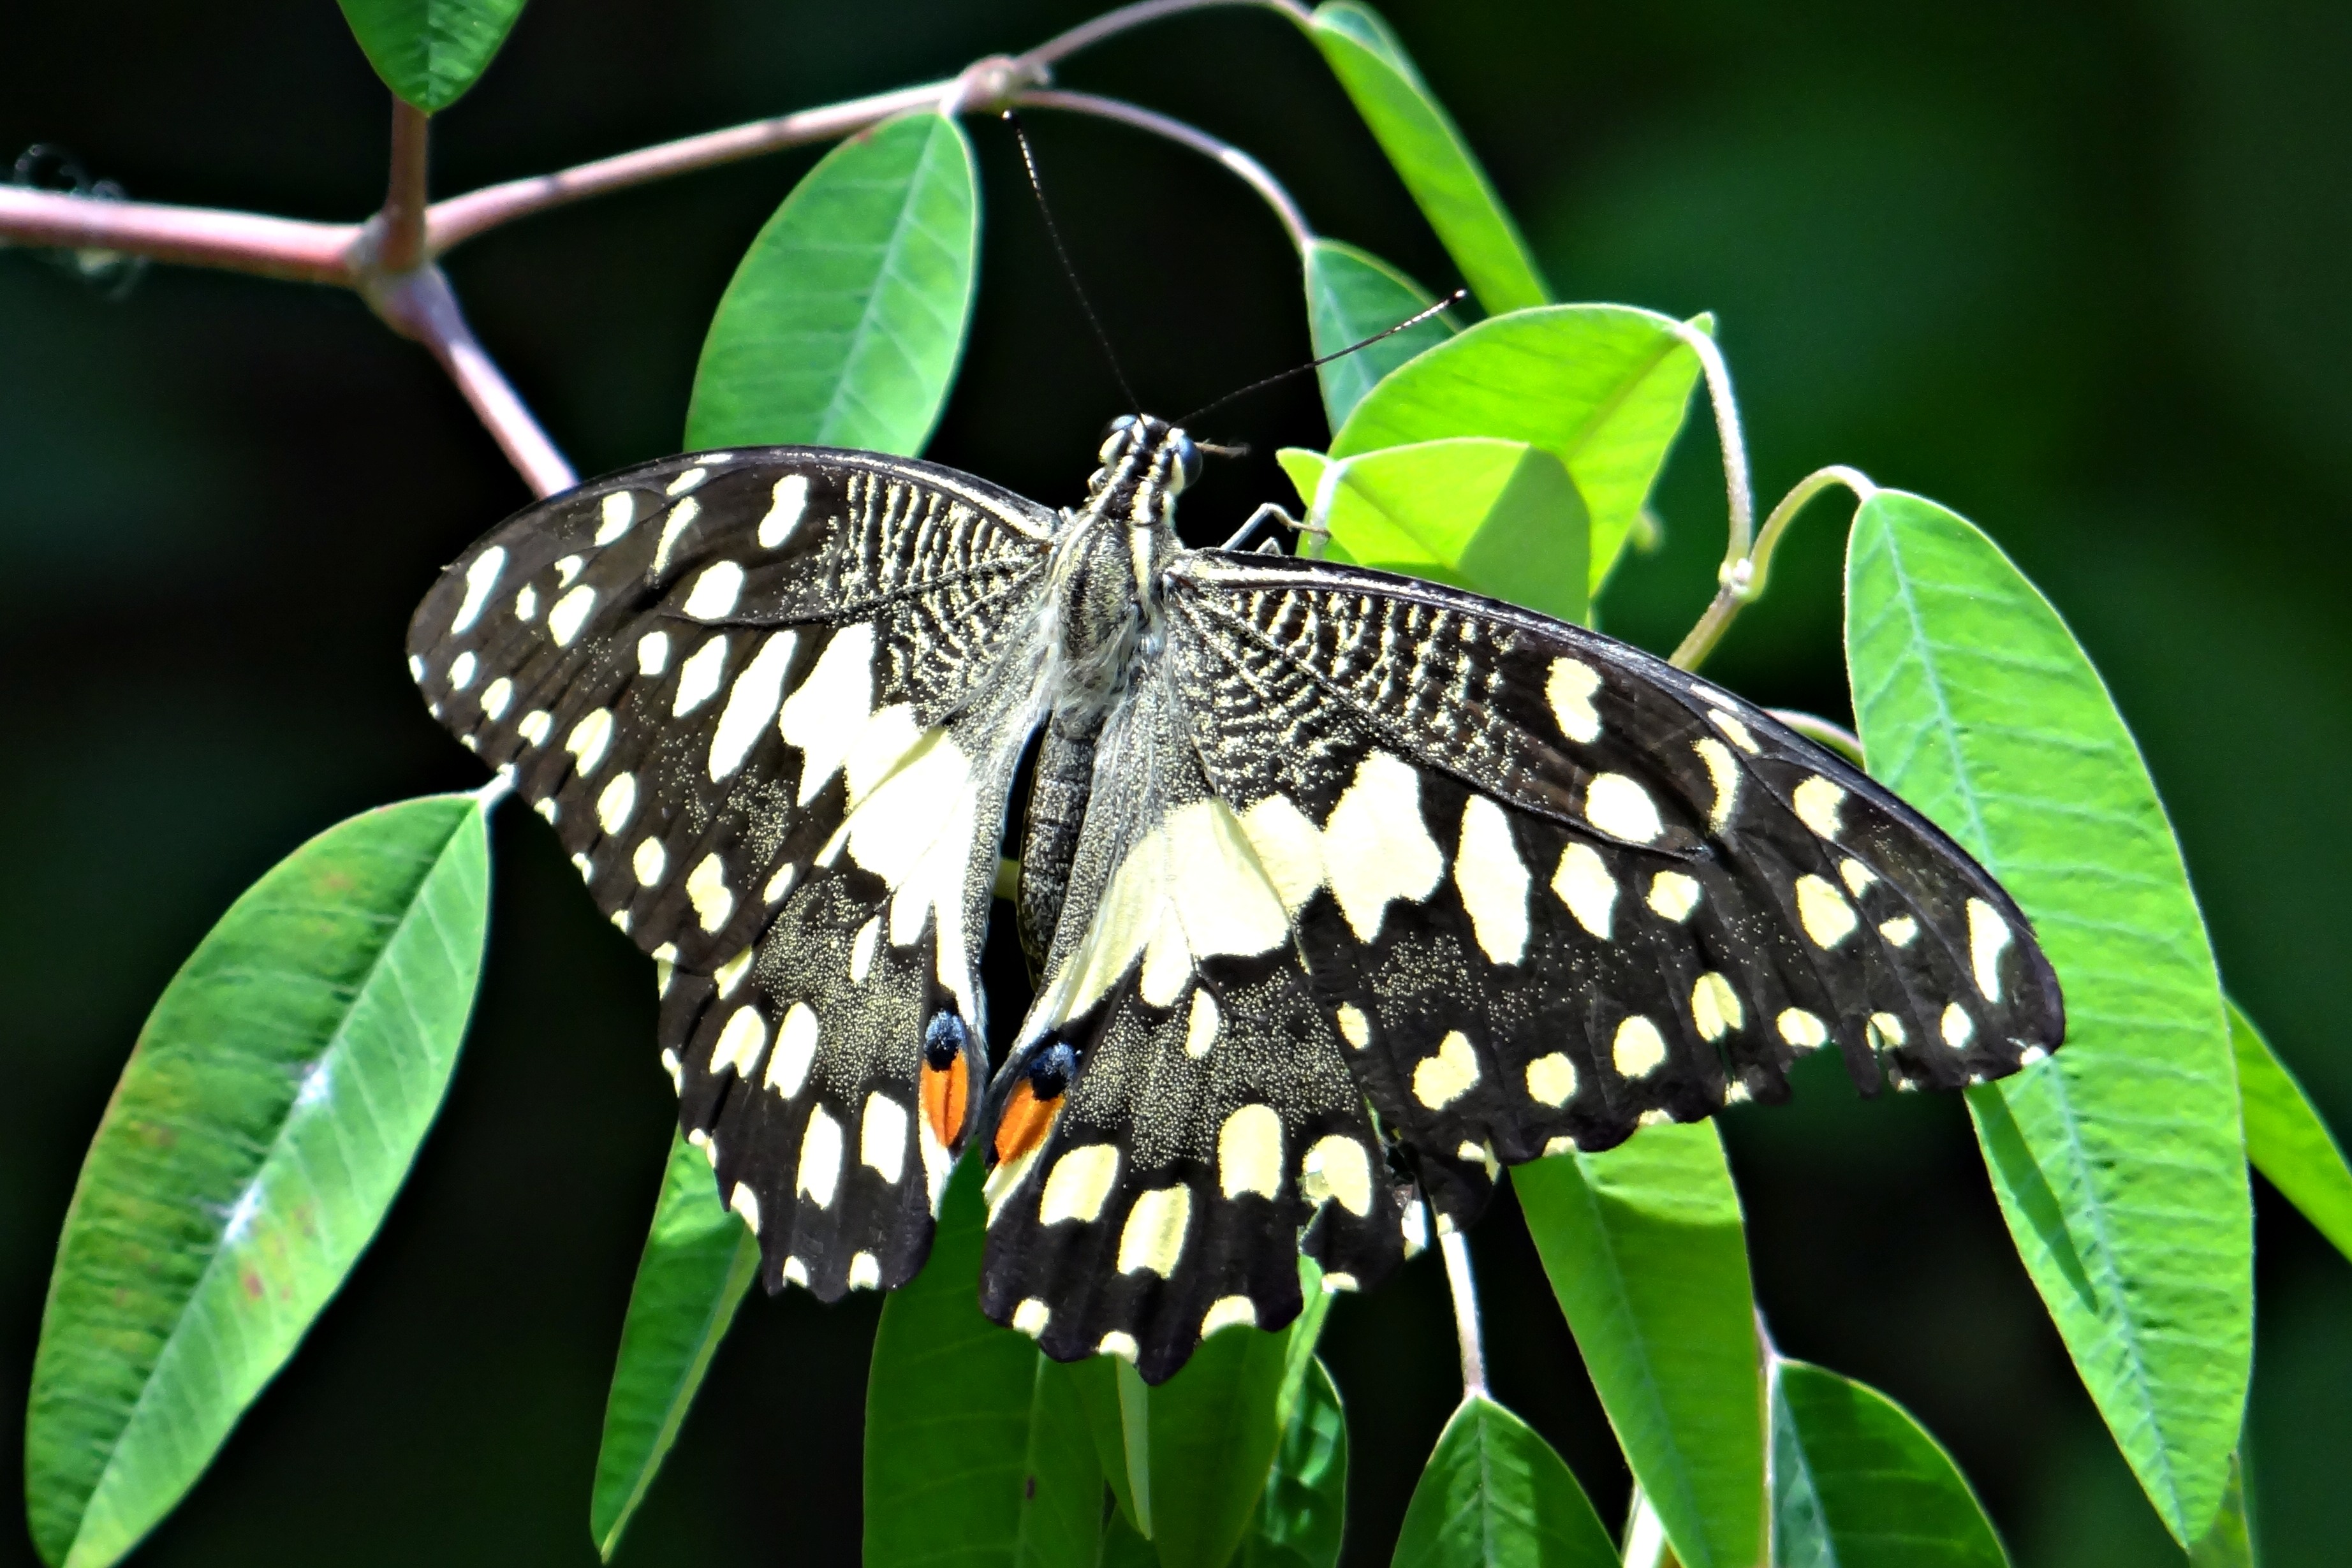
nature, branch, wing, leaf, flower, green, jungle, insect, botany, butterfly, dharwad, flora, fauna, invertebrate, close up, monarch butterfly, india, tropics, macro photography, arthropod, pollinator, moths and butterflies, lime butterfly, papilio demoleus, lemon butterfly, lime swallowtail, small citrus butterfly, chequered swallowtail, dingy swallowtail, citrus swallowtail